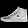
Label: Sneaker